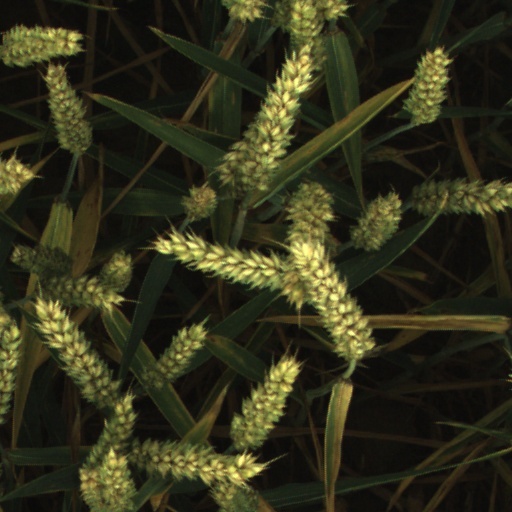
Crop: wheat